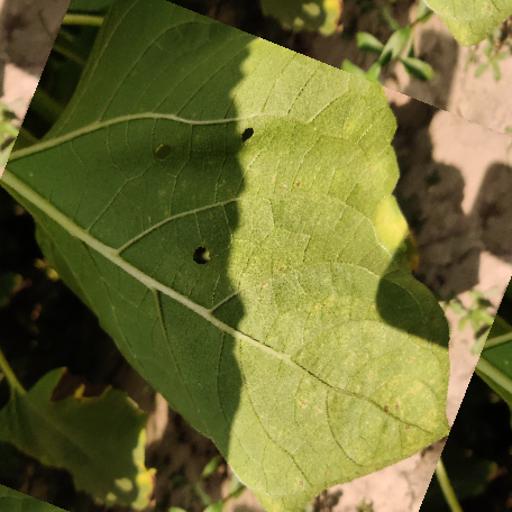
Label: Downy_mildew